Addington Palace

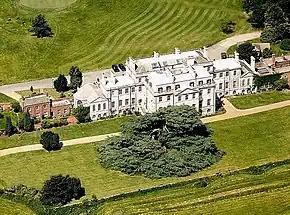
Addington Palace

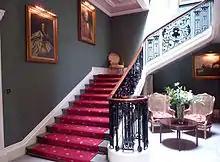
The Grand Staircase

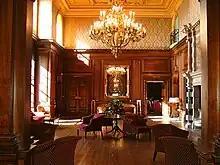
The Great Hall

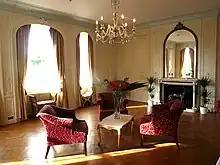
The Empire Room

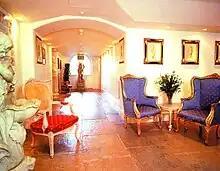
Health club lobby

Addington Palace is an 18th-century mansion in Addington located within the London Borough of Croydon. It was built close to the site of an earlier manor house belonging to the Leigh family. It is particularly known for having been, between 1807 and 1897, the summer residence of the Archbishops of Canterbury. Since the 1930s most of the grounds have been occupied by Addington Palace Golf Club. Between 1953 and 1996 the mansion was occupied by the Royal School of Church Music, which has since moved to Salisbury. It was later used as a wedding and events venue.